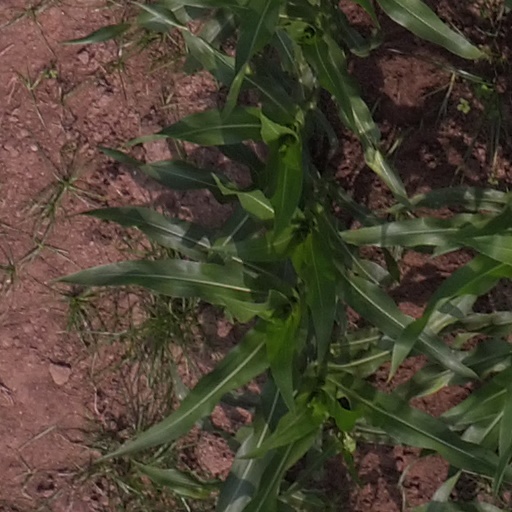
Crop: maize; corn